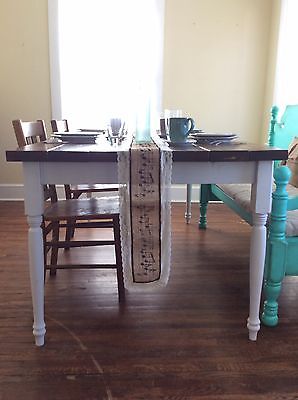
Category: table